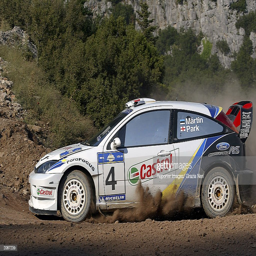
man drives automobile model during the final stage .